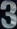
Number: 3